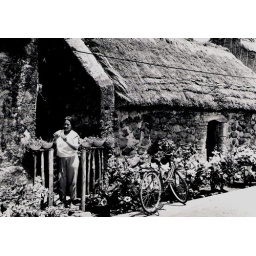
Batanes is often visited by strong typhoons. So its inhabitants build houses made of stones strong enough to withstand supertyphoons.